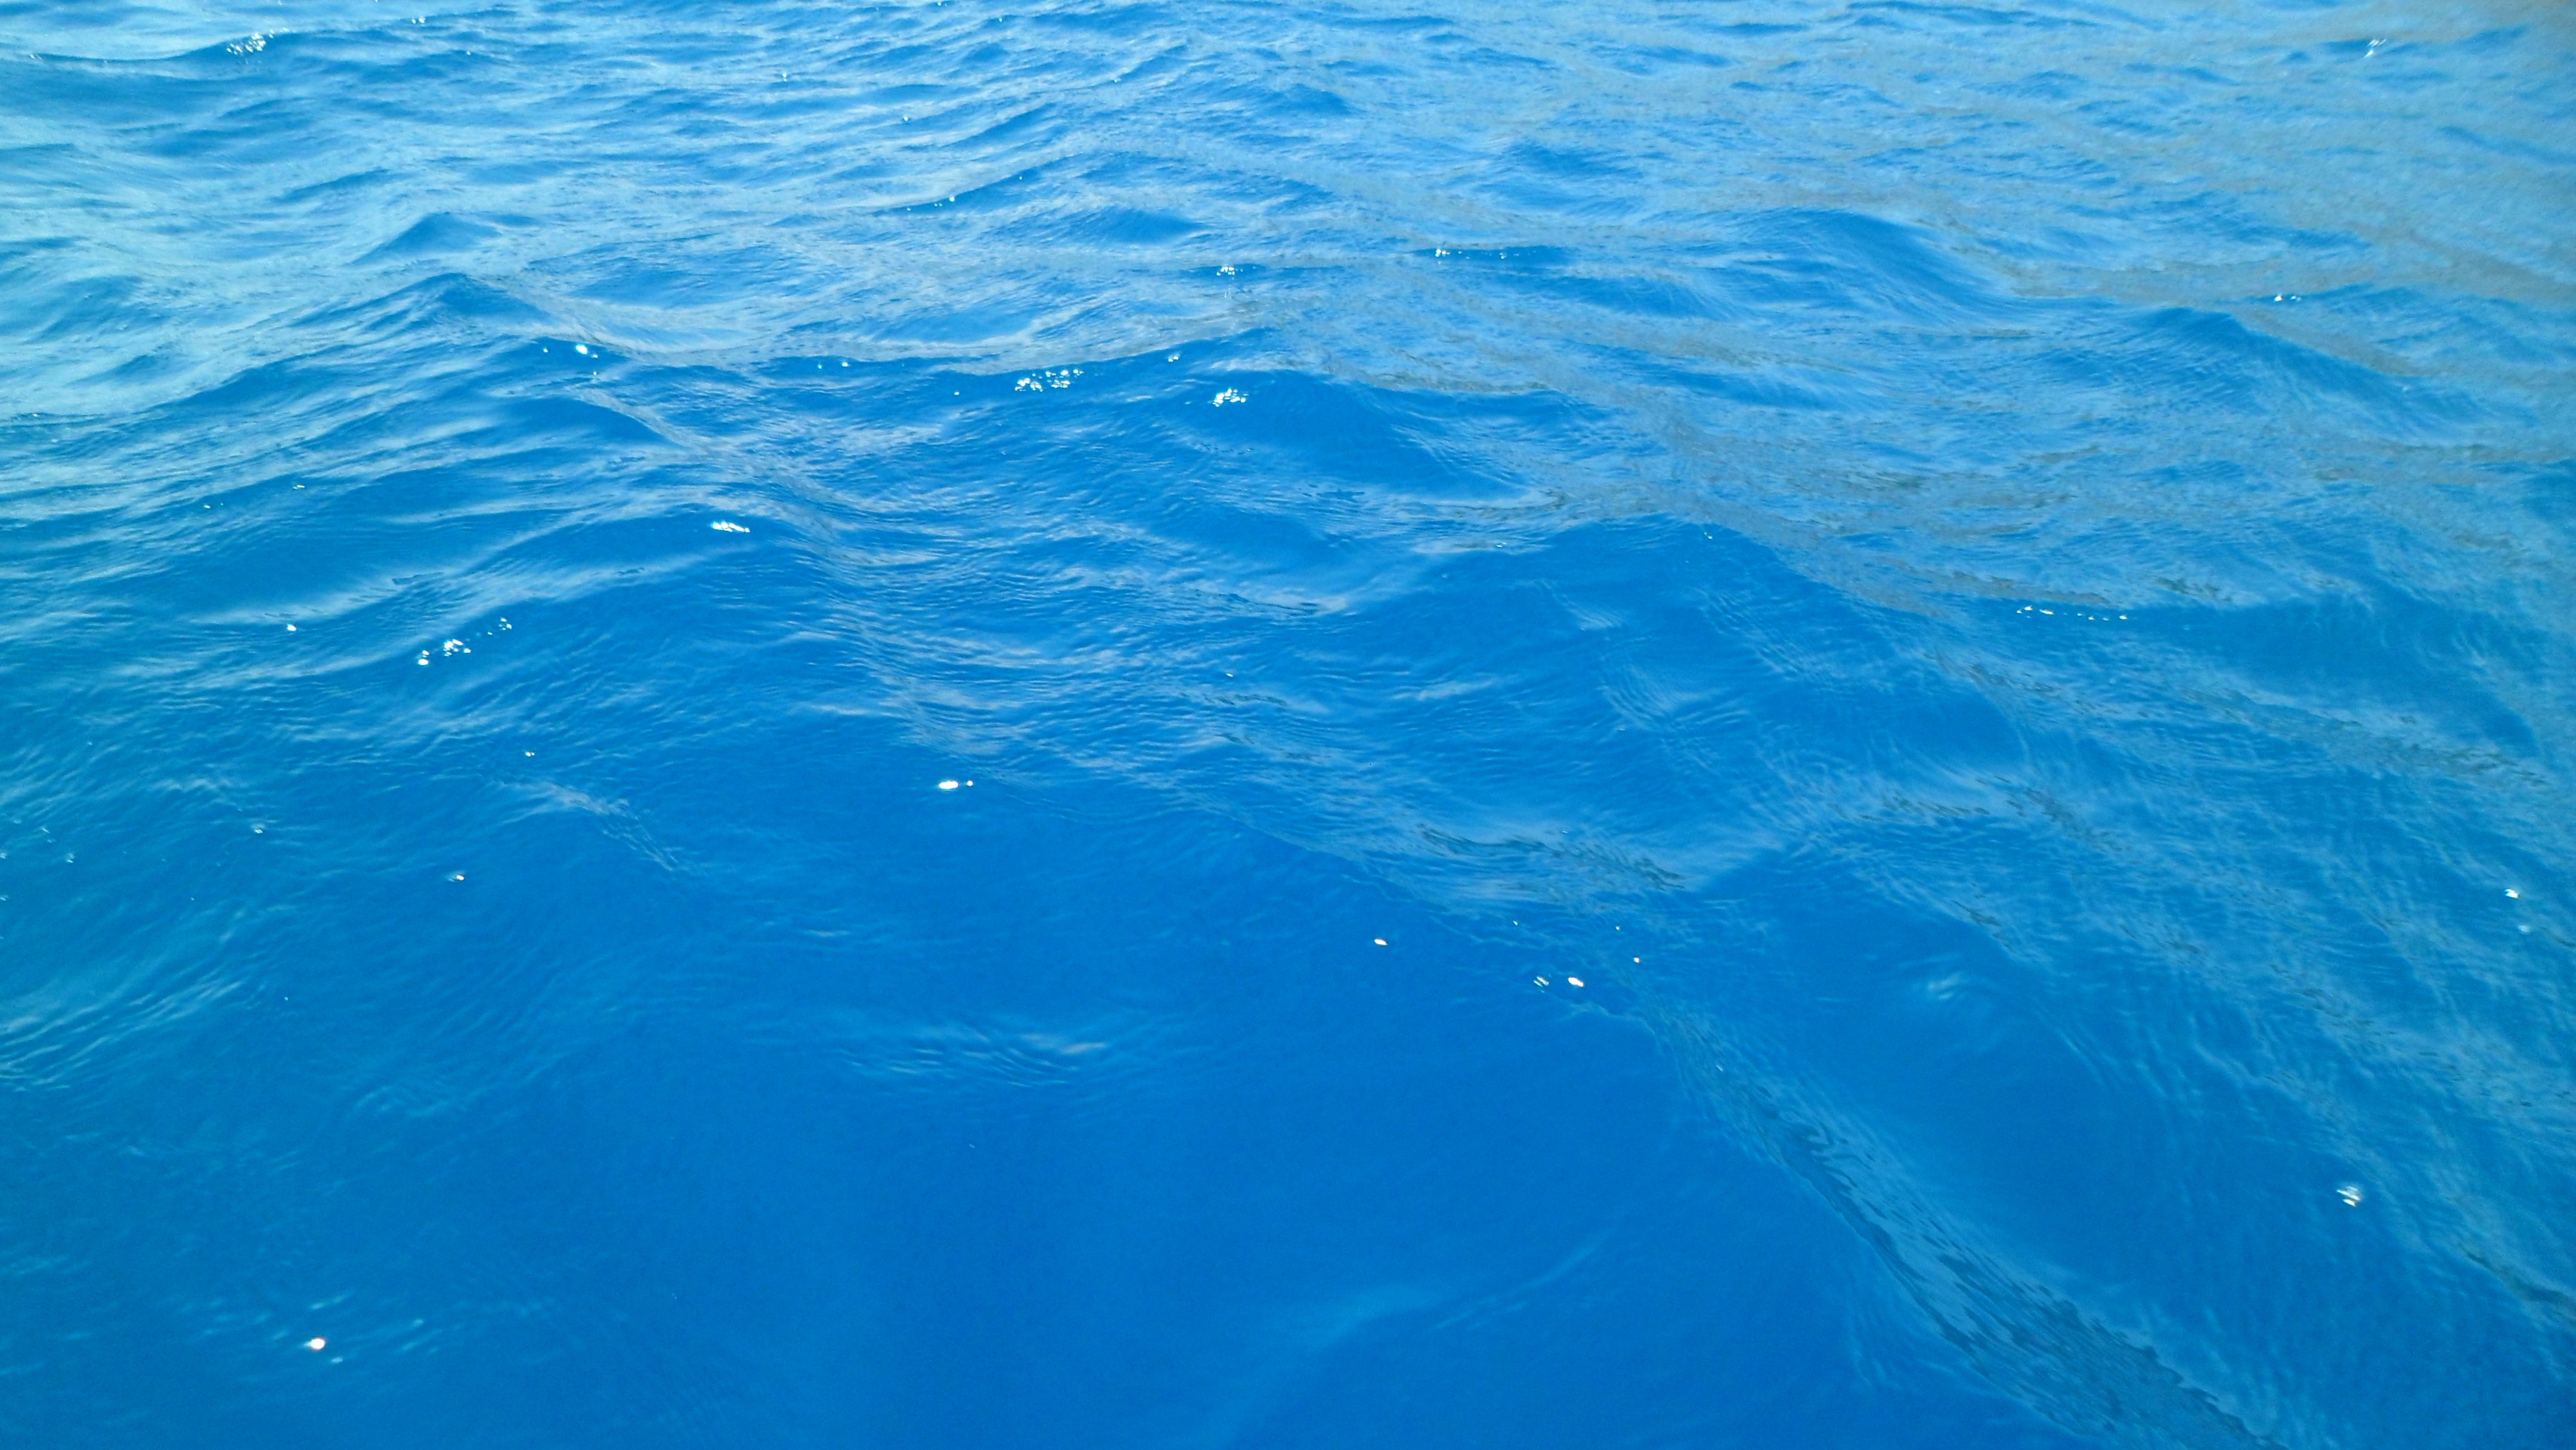
sea, water, ocean, wave, underwater, swimming pool, blue, arctic ocean, wind wave